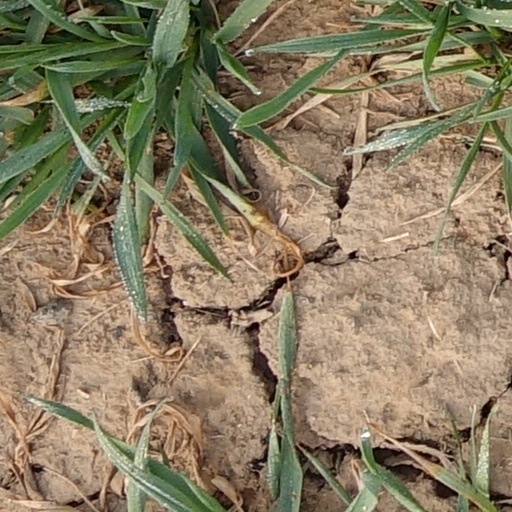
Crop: wheat